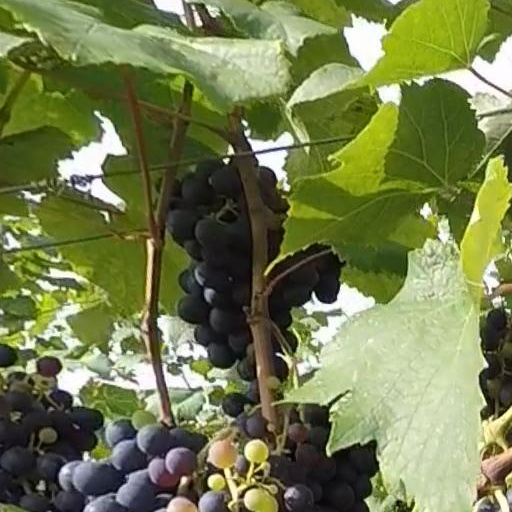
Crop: grape